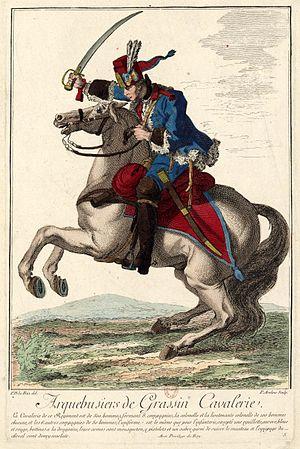
Arquebusiers de Grassin, Cavalerie
Les arquebusiers de Grassin constituent un corps de troupe français créé par l'Ordonnance royale du 1ᵉʳ janvier 1744. Il est levé par Simon Claude Grassin de Glatigny qui le commandera jusqu'en mai 1748. Le 1ᵉʳ août 1749, cette unité est supprimée et ses éléments incorporés dans les Volontaires des Flandres, régiment nouvellement créé.